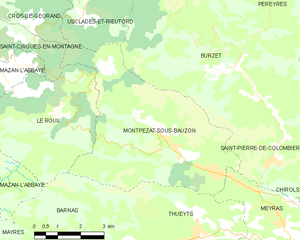
Carte des communes françaises: Montpezat-sous-Bauzon